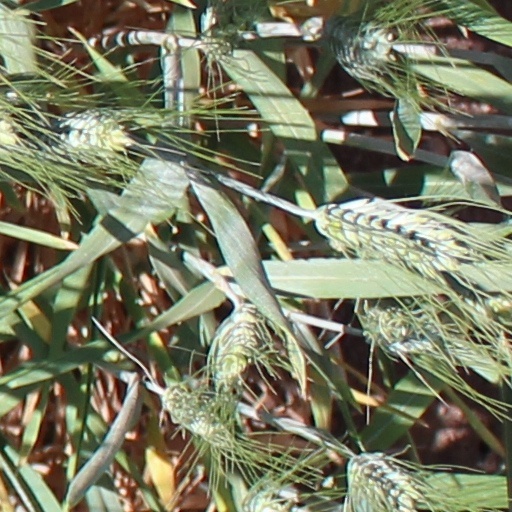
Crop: wheat